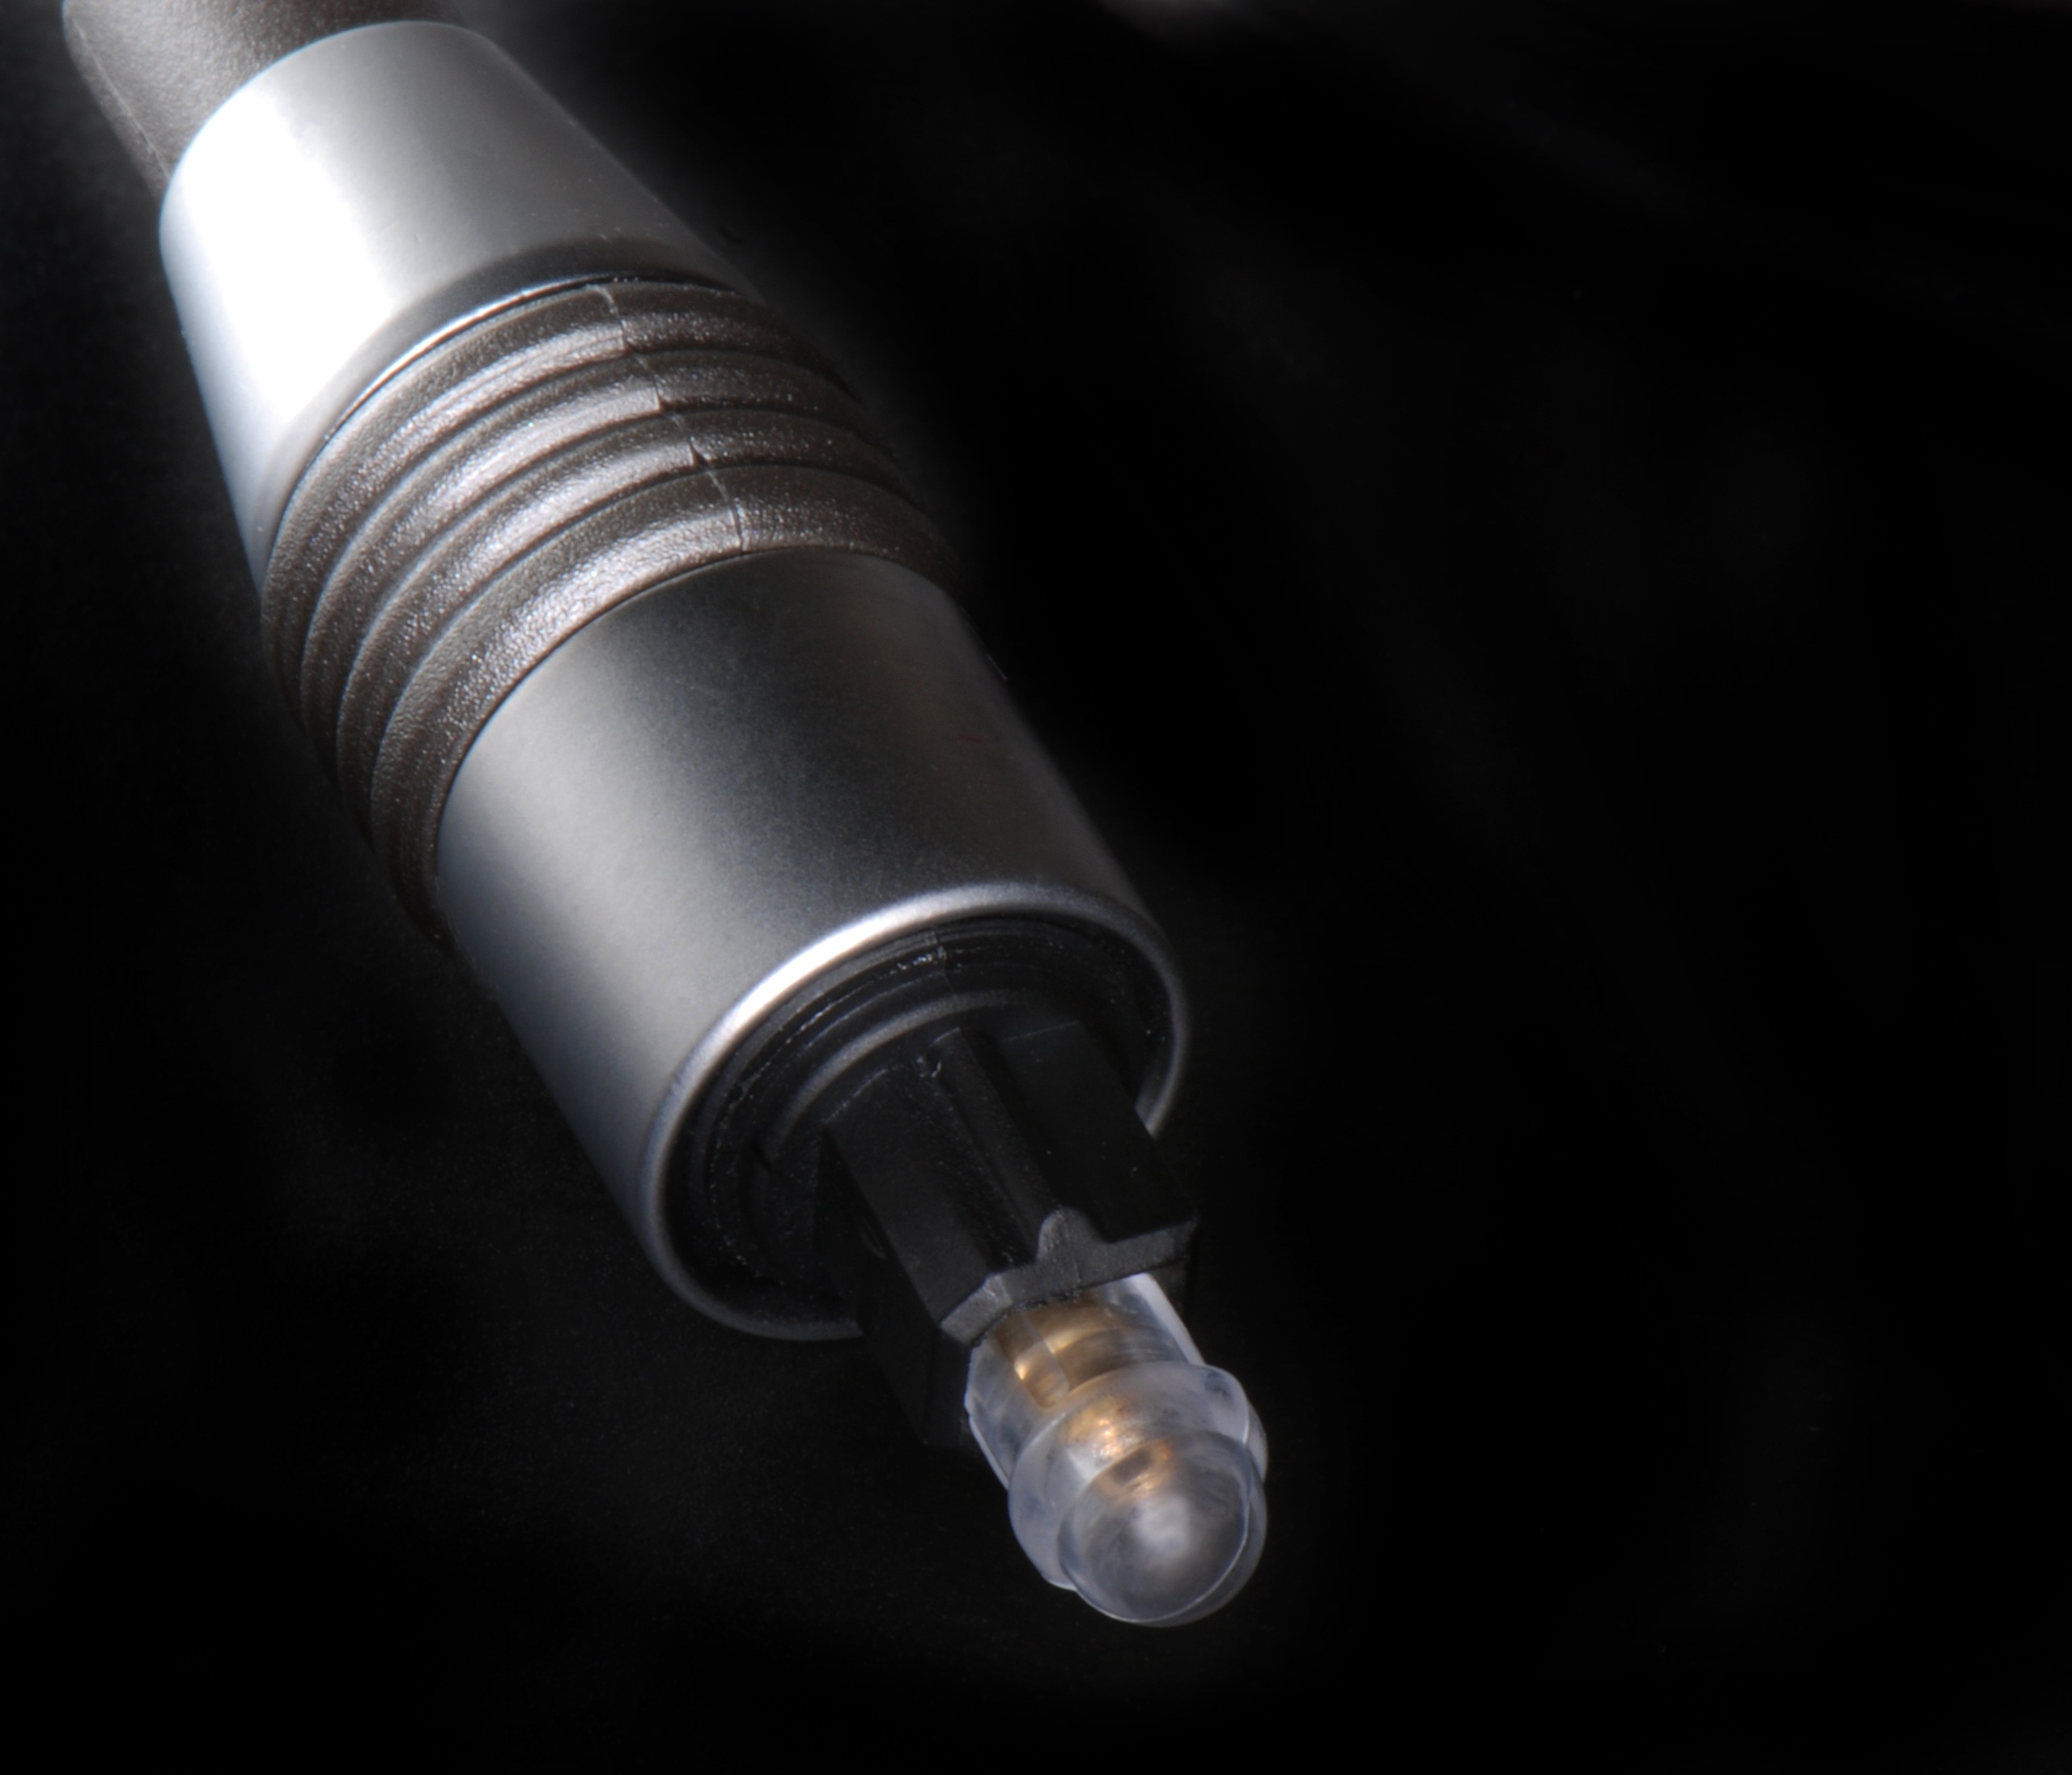
light, technology, cable, lighting, electronic, recording, audio, digital, connect, multimedia, plug, connector, spark plug, incandescent light bulb, automotive engine part, spdif